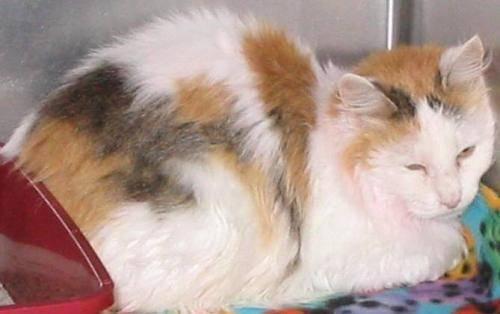
cat